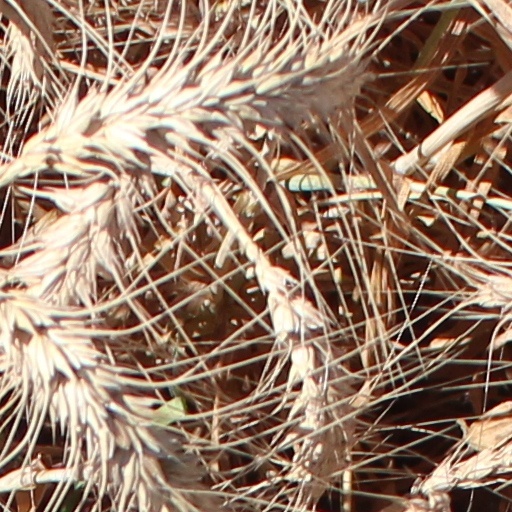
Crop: wheat